Economy of Thiruvananthapuram

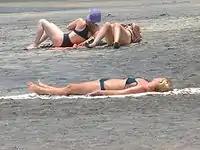
Foreign Tourists in the international beach of Kovalam

Tourism has also contributed heavily to the economy of Thiruvananthapuram. Thiruvananthapuram, is a destination for chartered flights to India for Medical tourism.